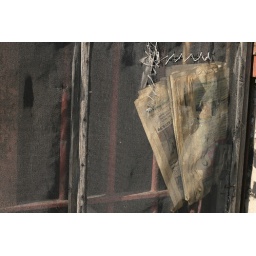
newspaper in screen